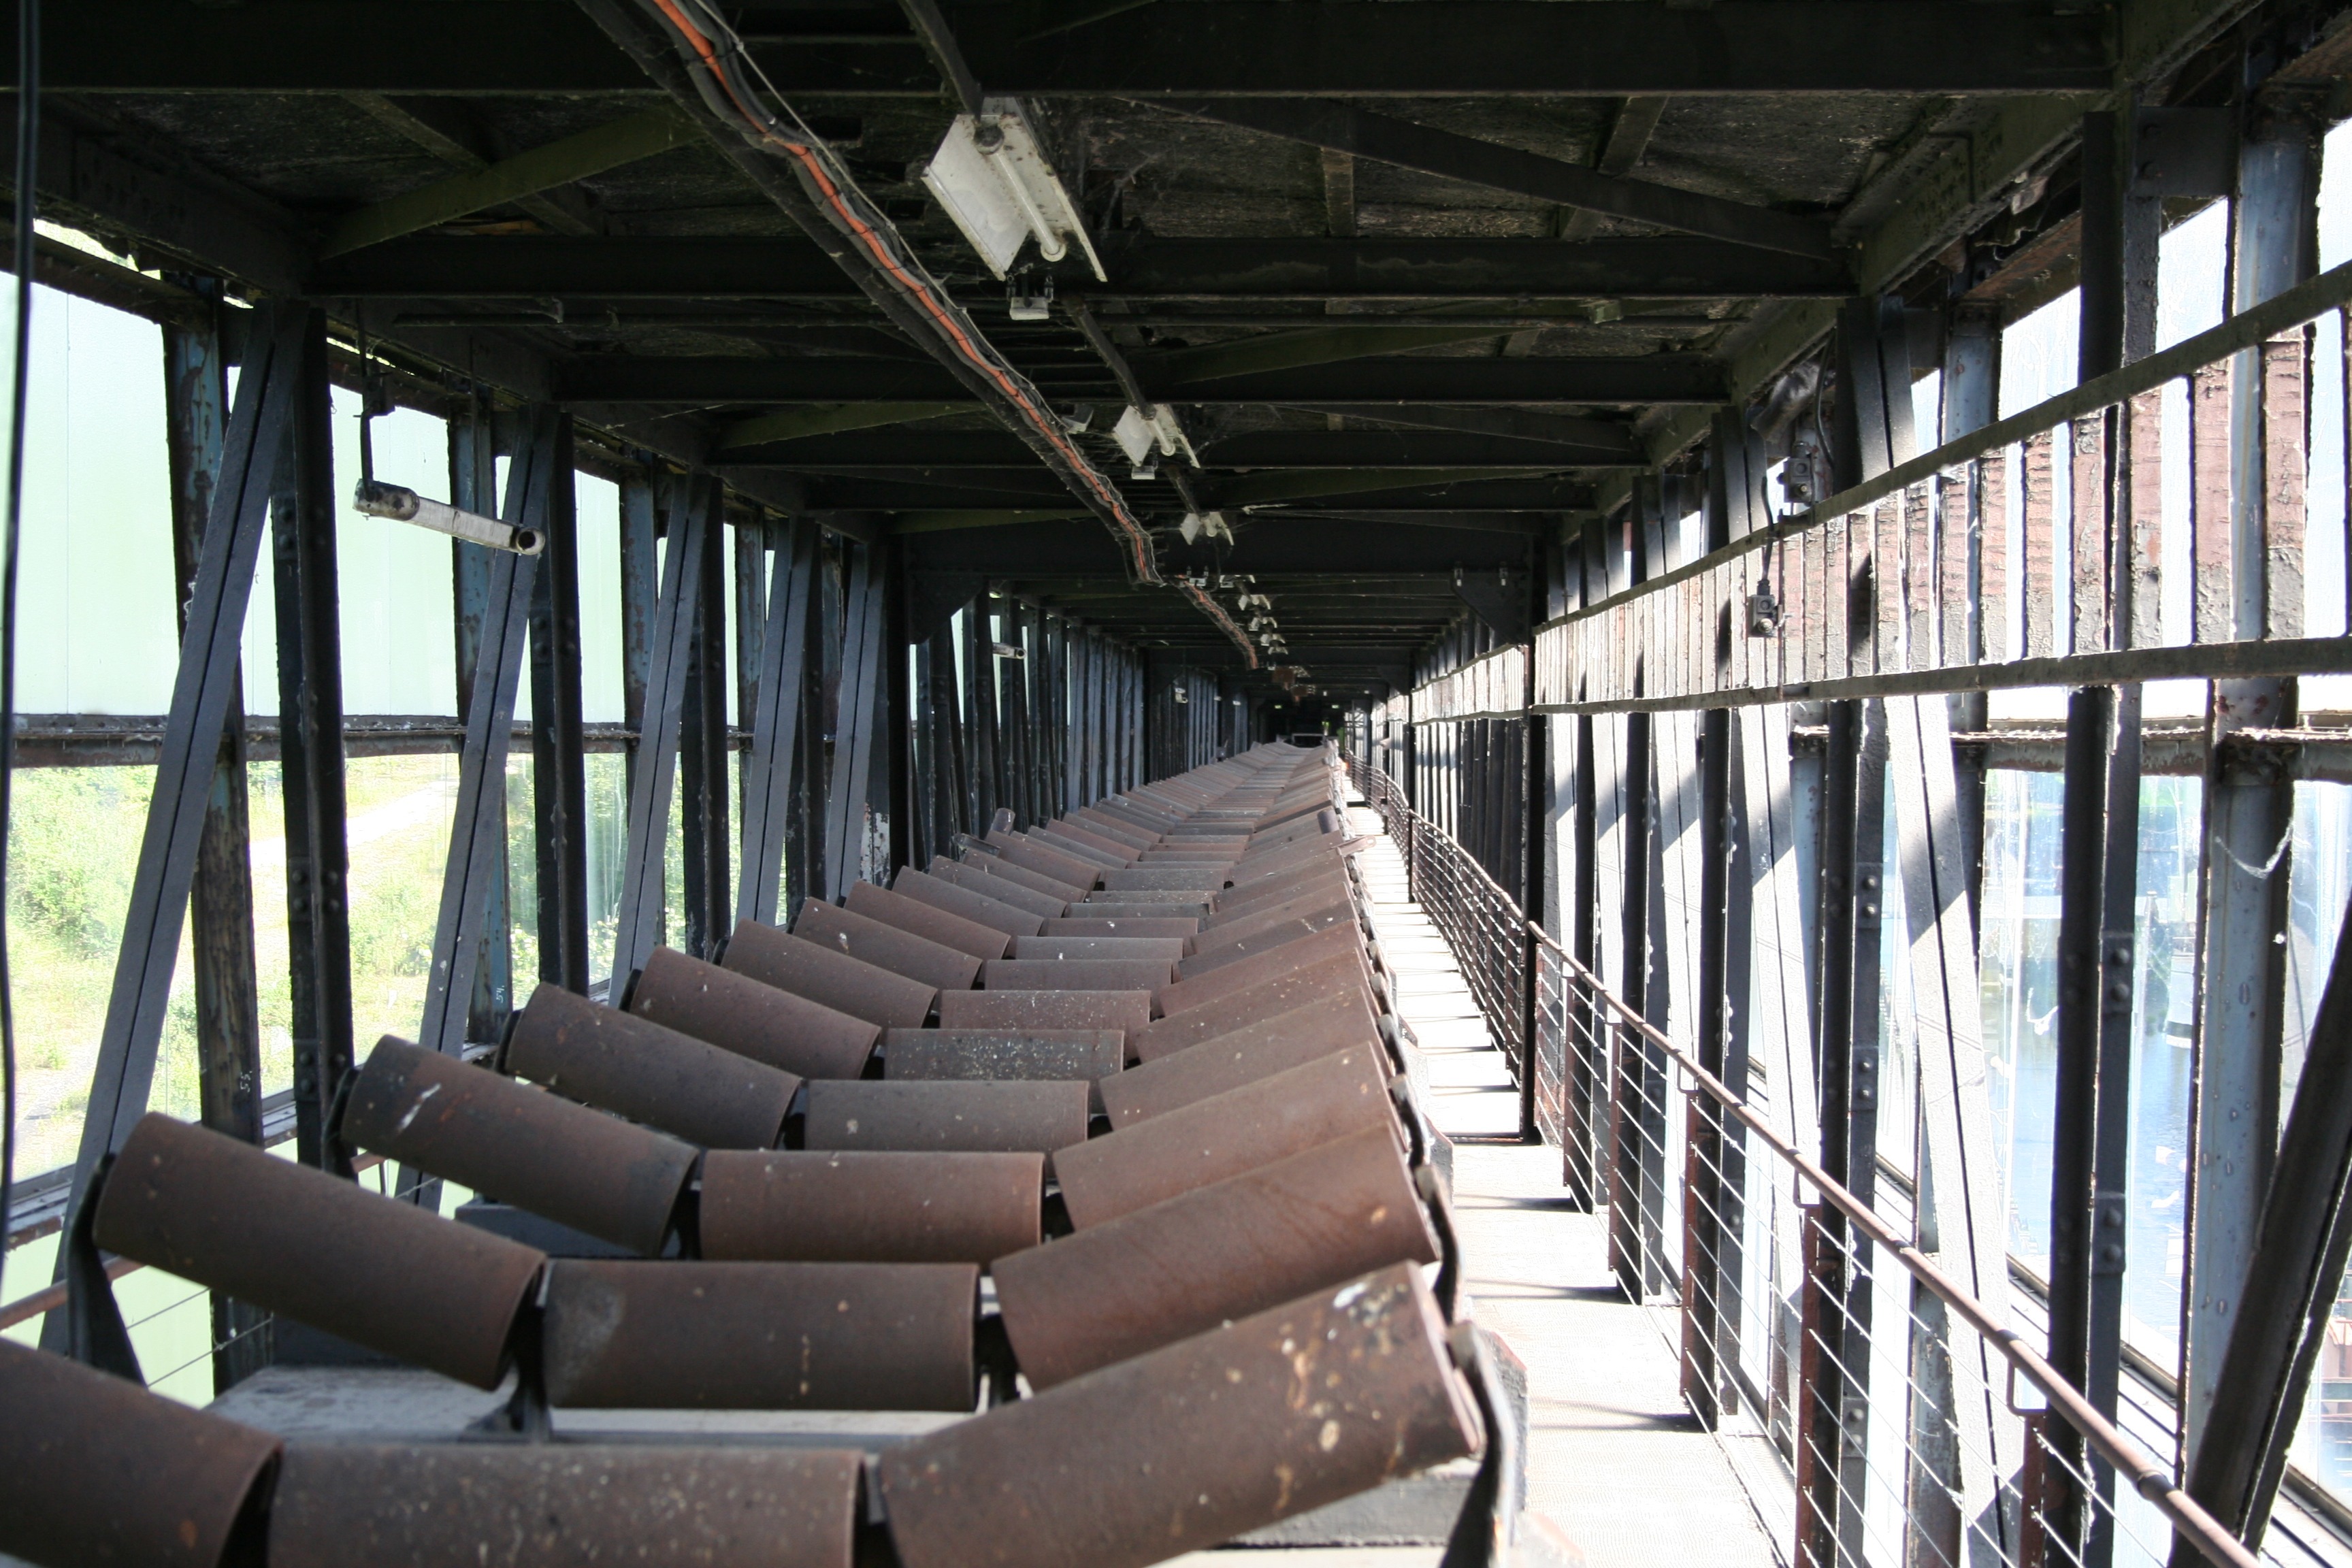
building, transport, vehicle, public transport, passenger, coking plant, hansa